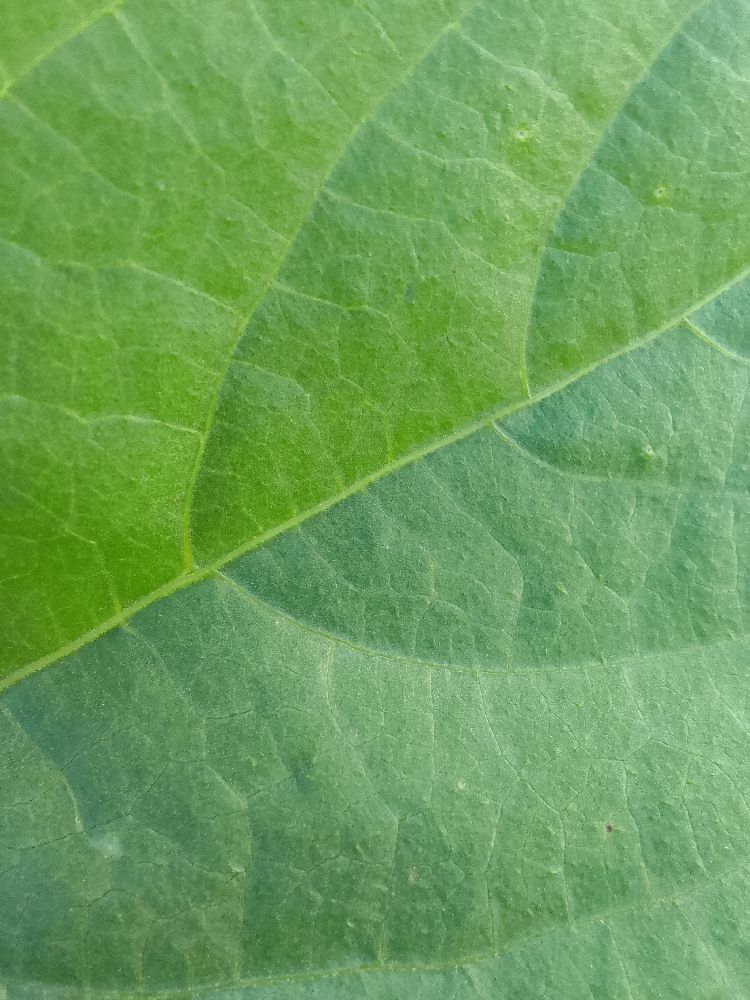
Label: healthy